List of Russian people

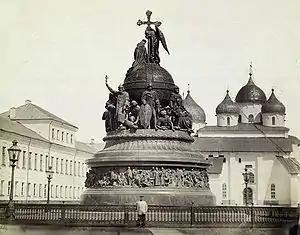
The Millennium of Russia monument in Veliky Novgorod, featuring the statues and reliefs of the most celebrated people in the first 1000 years of Russian history

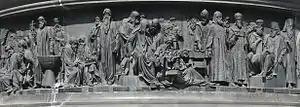
"Men of enlightenment" at the Millennium of Russia

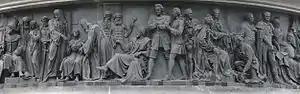
"Statesmen" at the Millennium of Russia

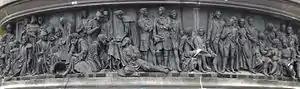
"Military men and heroes" at the Millennium of Russia

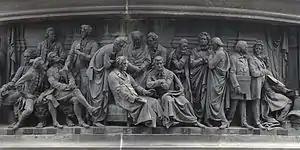
"Writers and artists" at the Millennium of Russia

This is a list of people associated with the modern Russian Federation, the Soviet Union, Imperial Russia, Russian Tsardom, the Grand Duchy of Moscow, Kievan Rus', and other predecessor states of Russia.